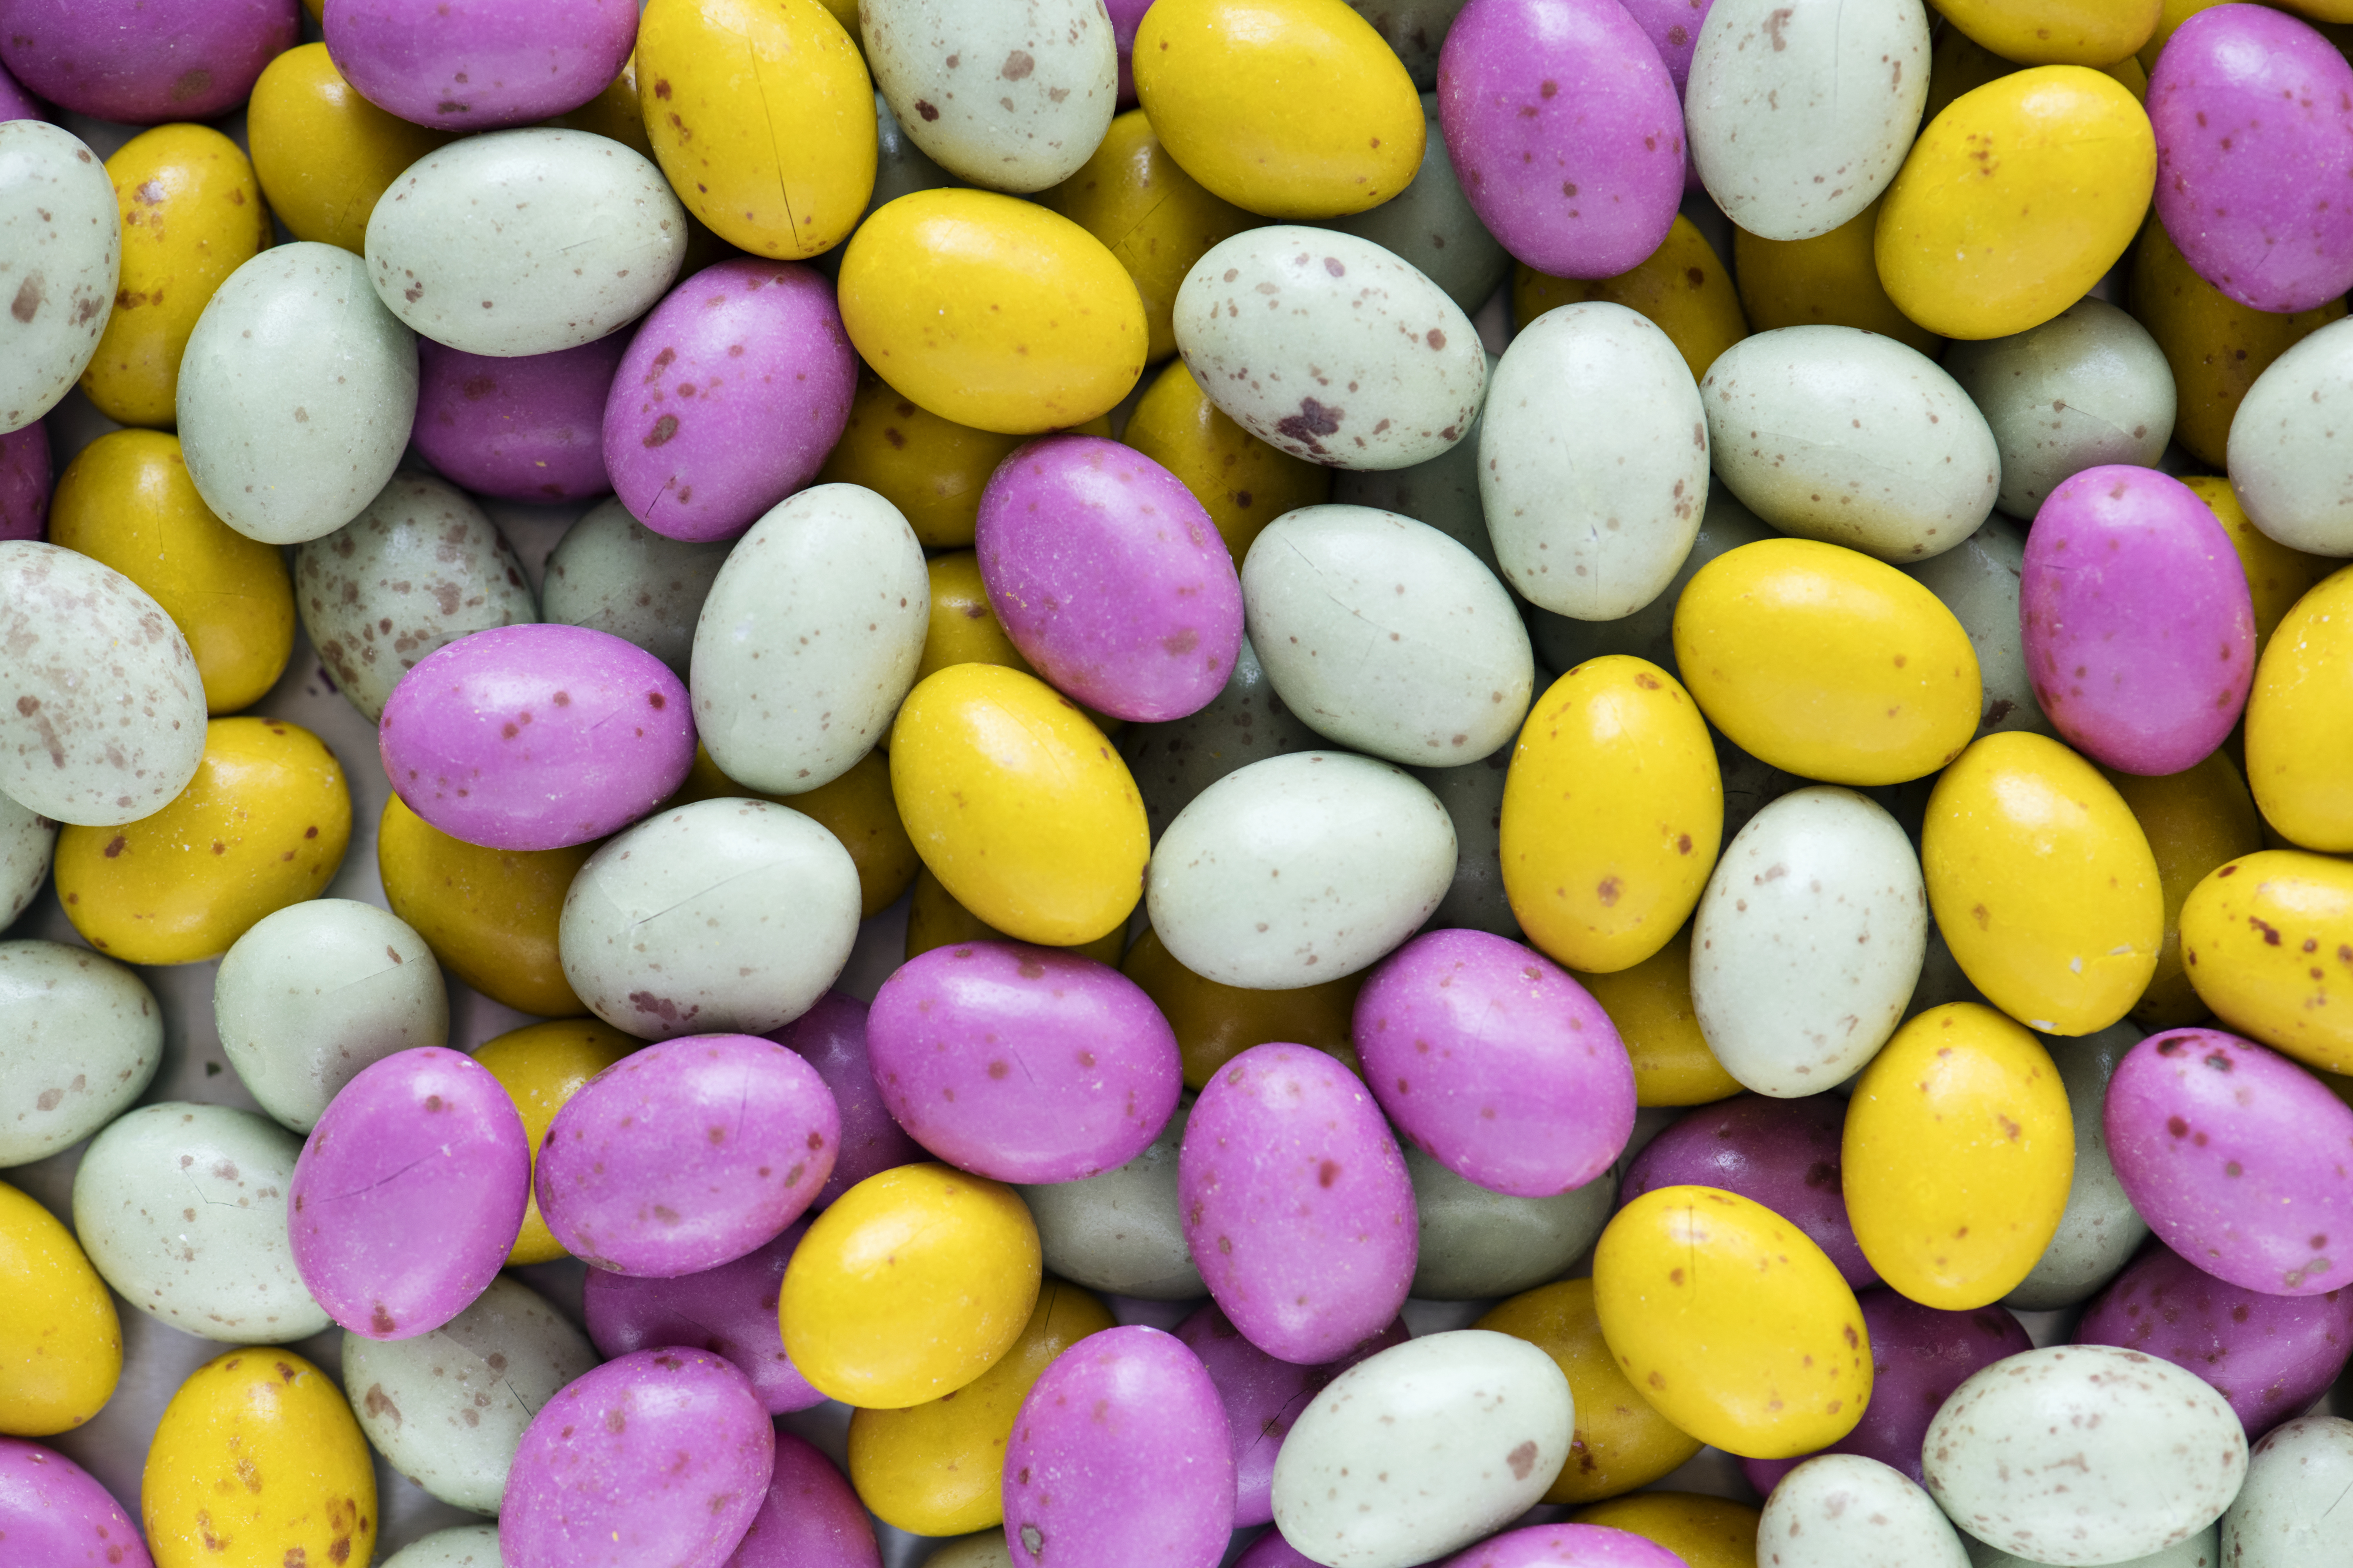
background, ball, bean, candy, candy background, cc0, chocolate egg, closeup, colorful, confectionery, creative common 0, creative commons 0, delicious, easter, egg, food, green, group, isolated, macro, mint, mixed, pink, round, snack, sweet beans, sweets, taste, tasty, texture, textured, treat, variety, wallpaper, yellow, yummy, sweetness, easter egg, purple, food coloring, mixture